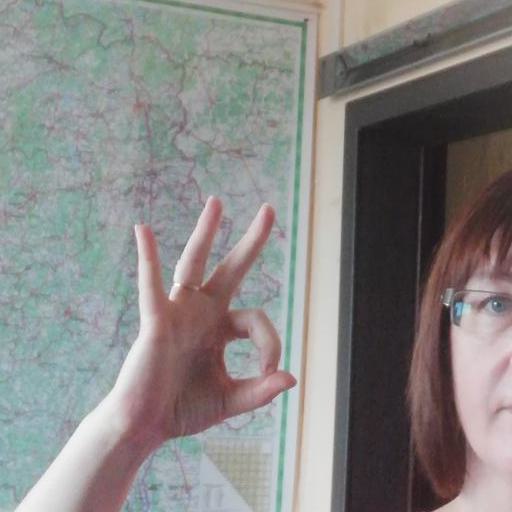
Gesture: ok